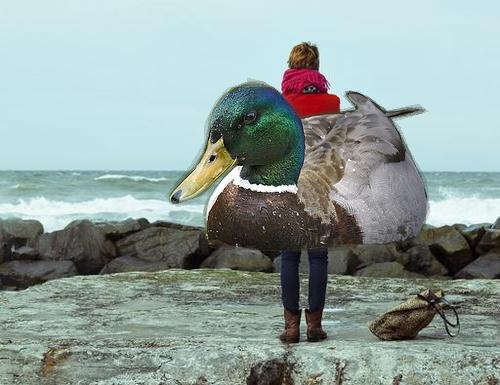
Bird species: Mallard
Bird type: waterbird
Background: water